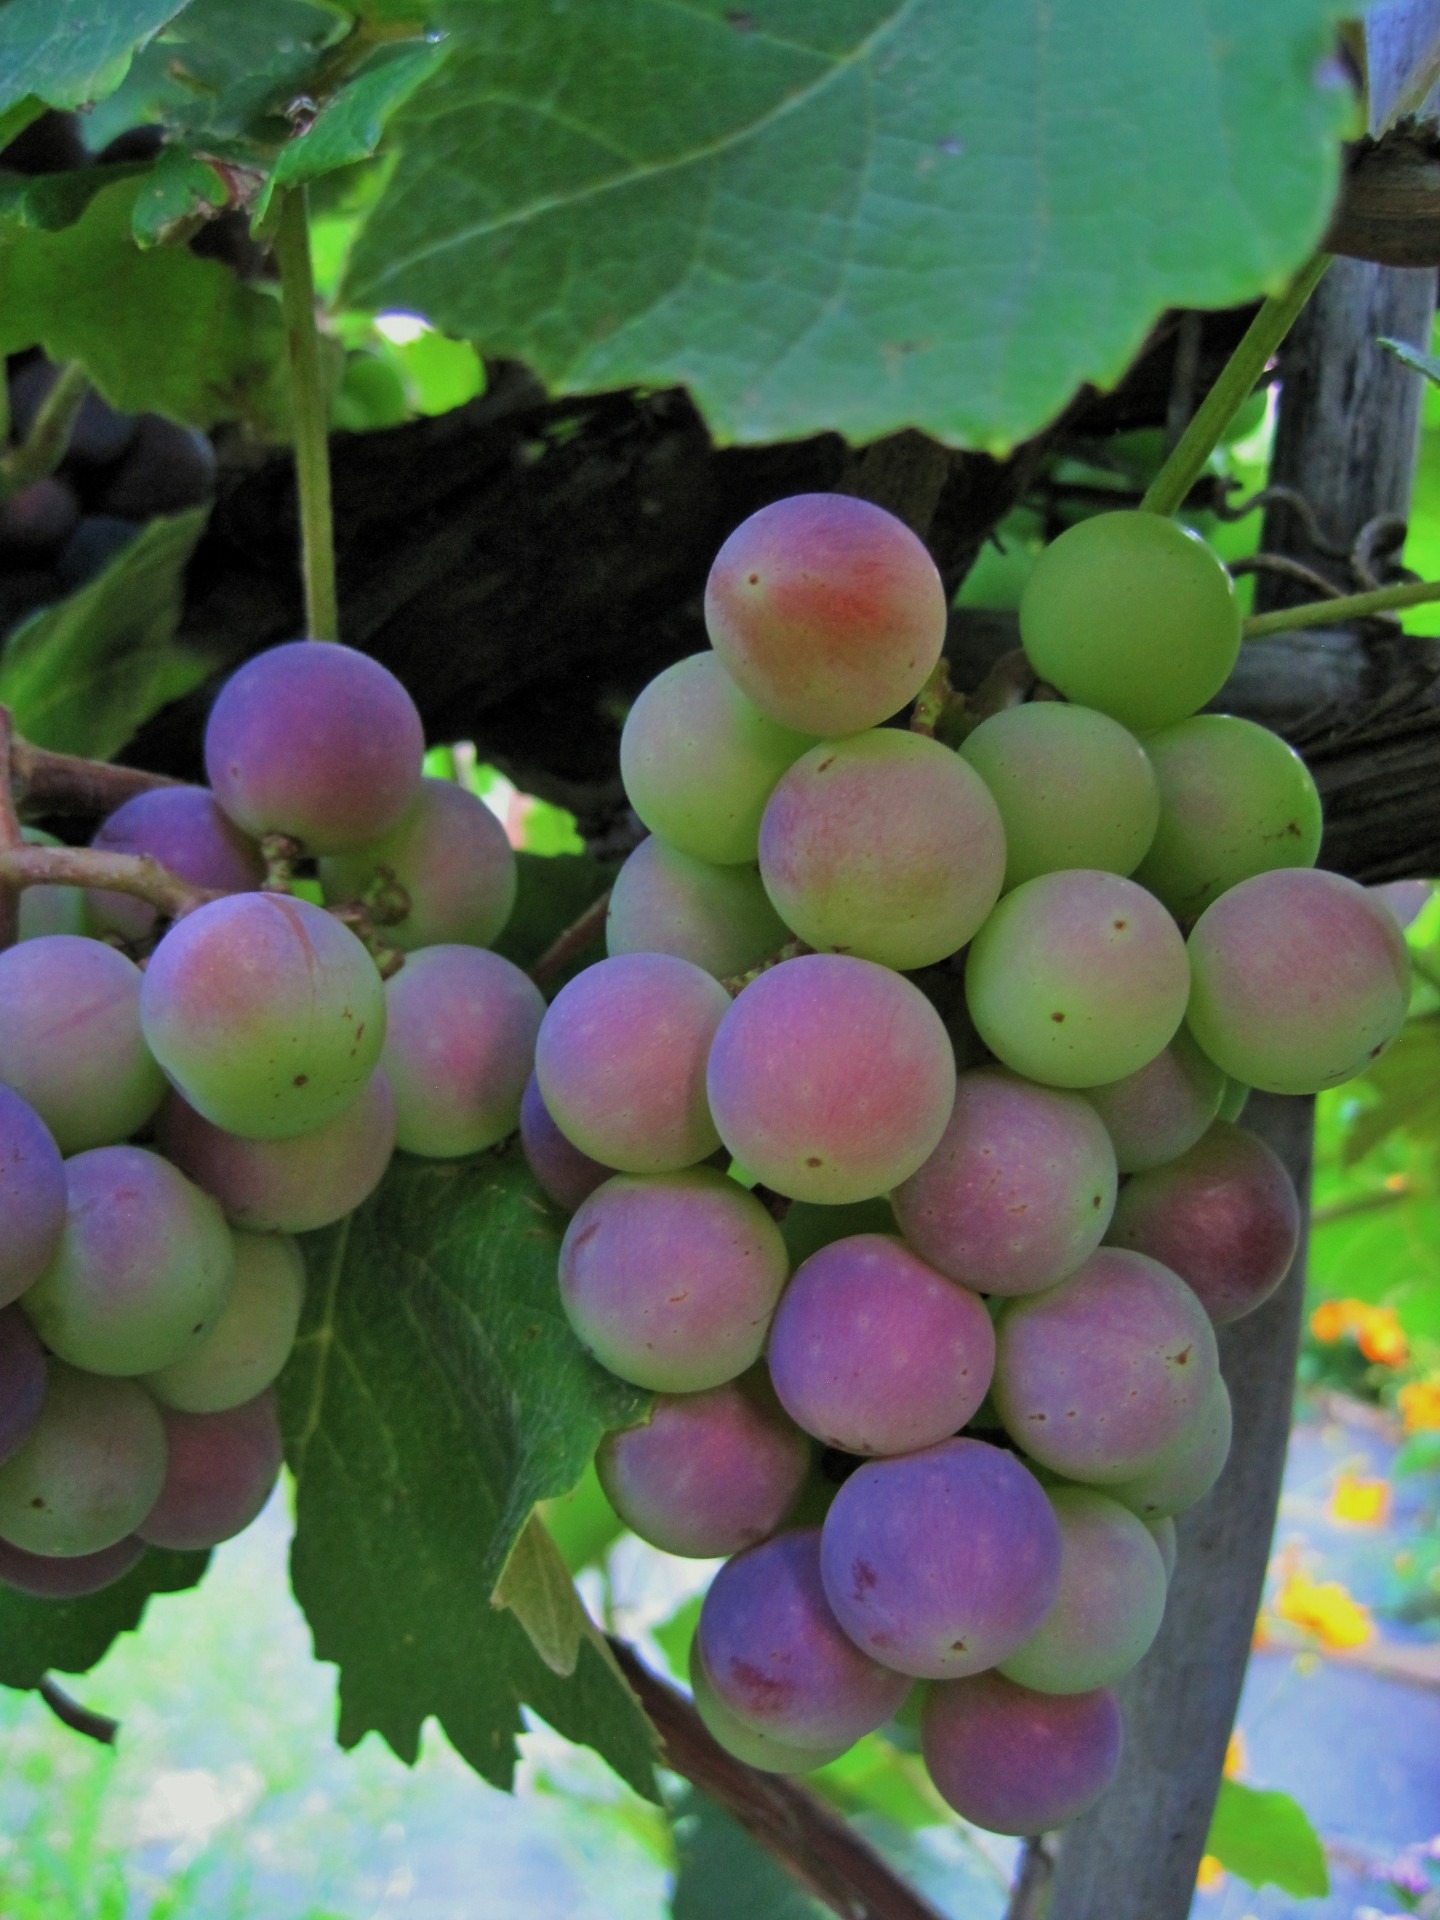
plant, grape, vine, bunch, fruit, food, green, produce, agriculture, grapes, flowering plant, vitis, land plant, grapevine family, turning purple